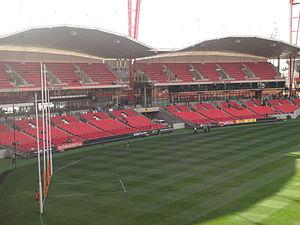
L'Australian Football League est le championnat élite professionnel de football australien en Australie. À travers la AFL Commission, l'AFL sert aussi d'instance dirigeante sportive et est responsable des règles du jeu. Ce championnat fermé, a été fondé en tant que Victorian Football League session de la précédente Victorian Football Association avec sa saison inaugural commencée en 1897. La compétition comprend à l'origine seulement des équipes se trouvant dans l'état australien de Victoria, le nom de la compétition ayant pris le nom d'Australian Football League lors de la saison 1990, après son extension aux autres États pendant les années 1980. Il s'agit de la compétition sportive la plus populaire dans ce pays avec 36 428 spectateurs par match en 2011.